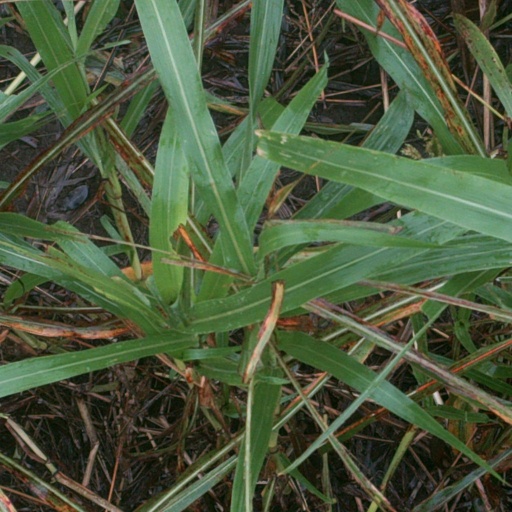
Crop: sorghum